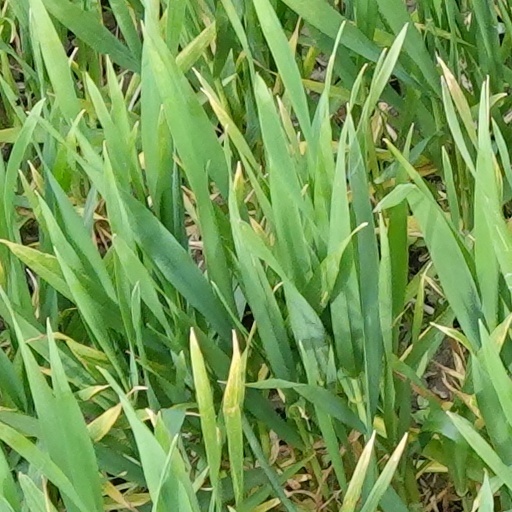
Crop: wheat